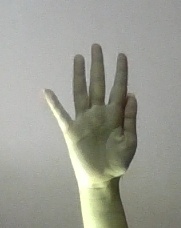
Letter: sheen